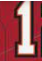
Number: 1